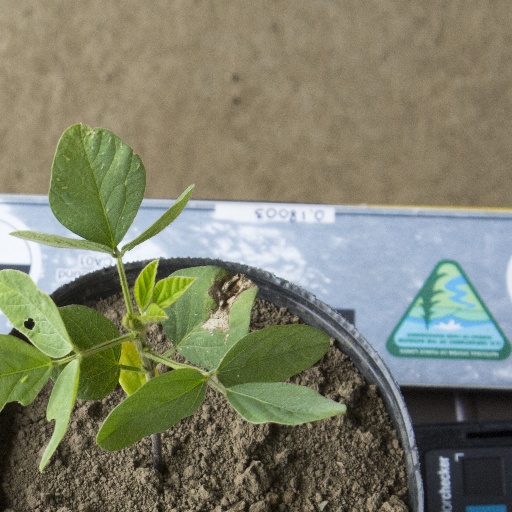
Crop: soybean